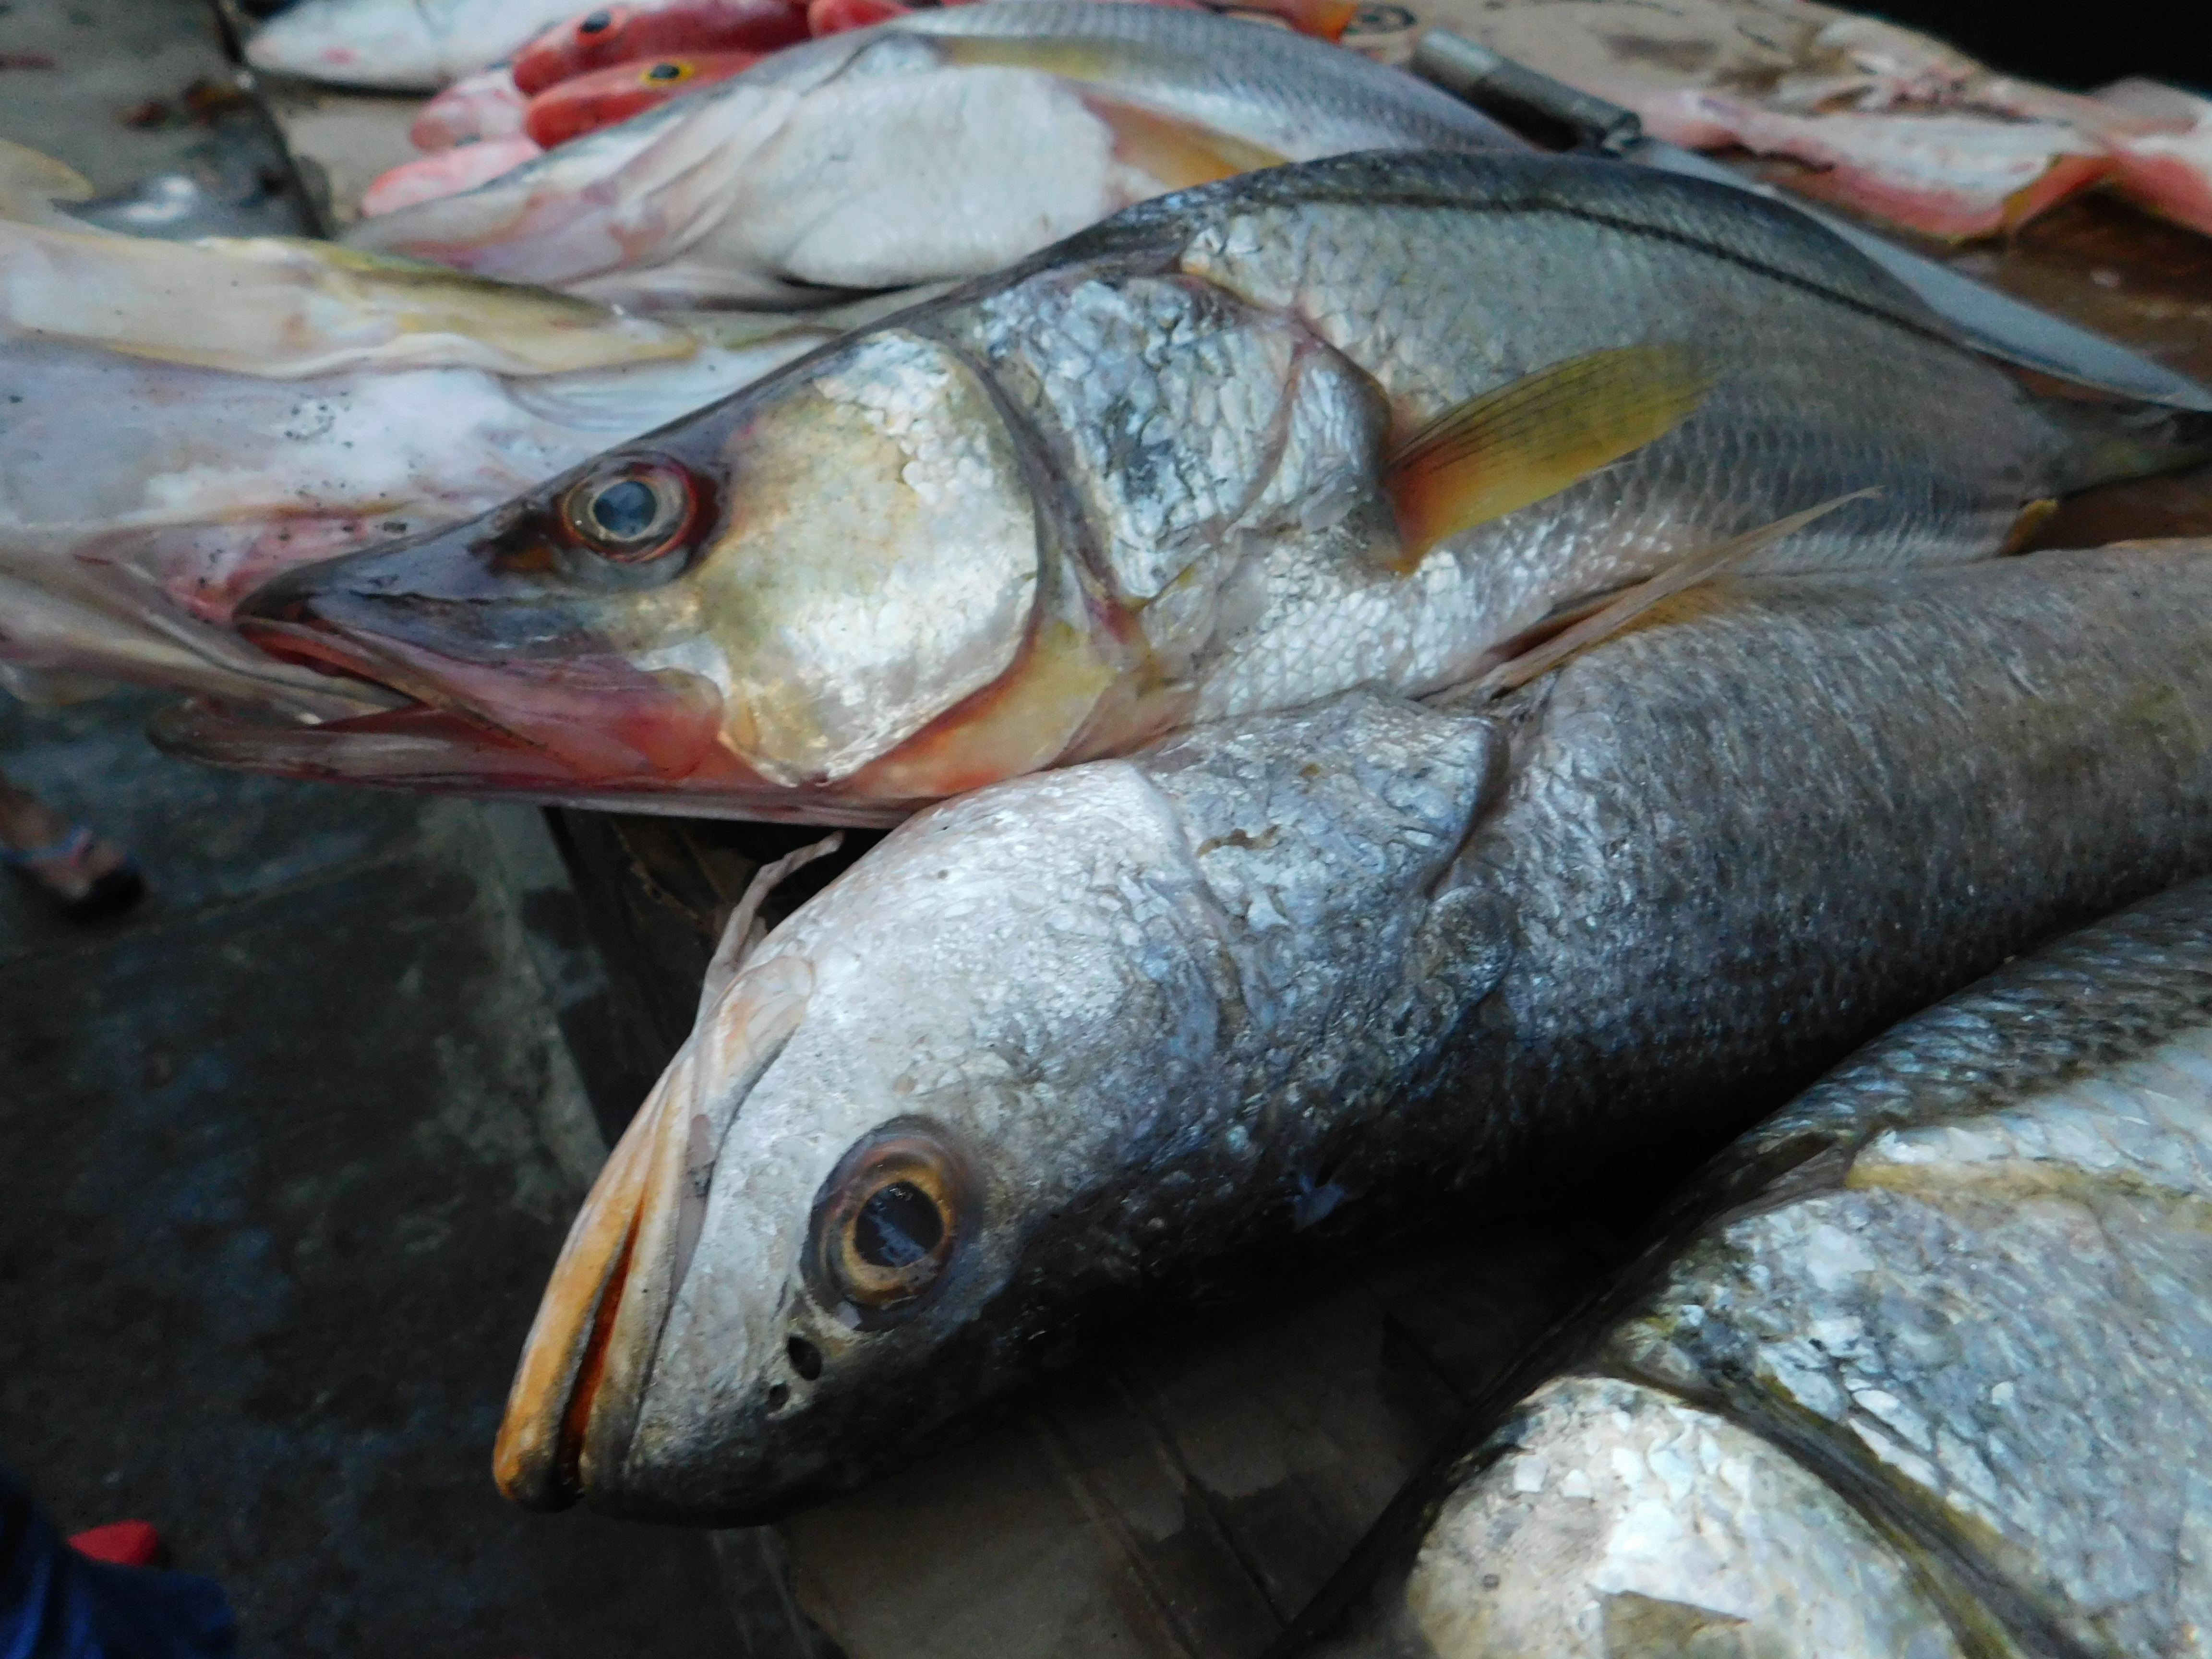
fish, fish products, seafood, oily fish, food, herring, sardine, ray finned fish, forage fish, stockfish, bony fish, salted fish, mackerel, milkfish, salmon